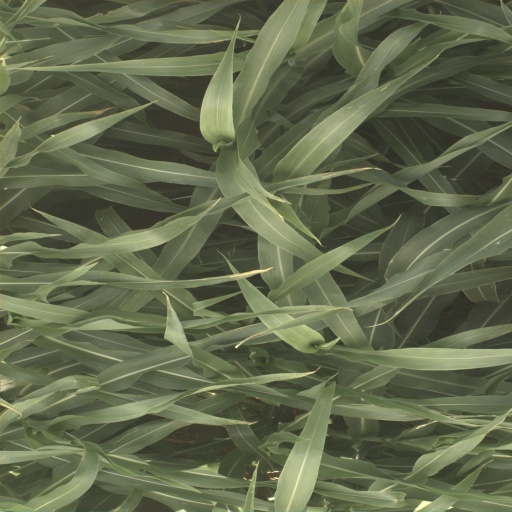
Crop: sorghum